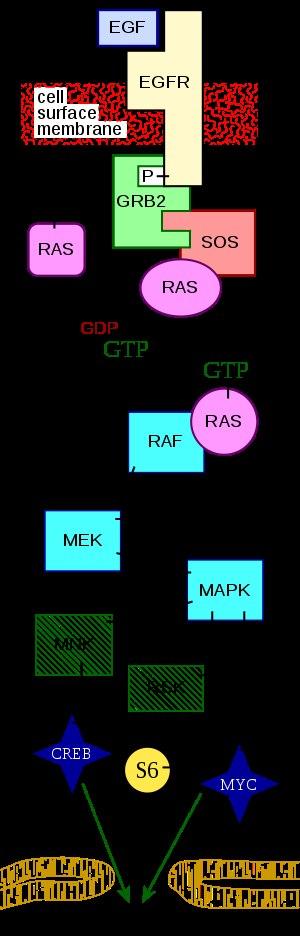
La signalisation cellulaire est un système complexe de communication qui régit les processus fondamentaux des cellules et coordonne leur activité. La capacité des cellules à percevoir leur micro-environnement et à y répondre correctement est à la base de leur développement et de celui des organismes multicellulaires, de la cicatrisation et du système immunitaire, ainsi que de l'homéostasie tissulaire normale. Des dysfonctionnements dans le traitement de l'information cellulaire peuvent être responsables de maladies telles que le cancer, les maladies auto-immunes et le diabète. L'allostérie à grande distance est souvent un aspect important de ces processus.